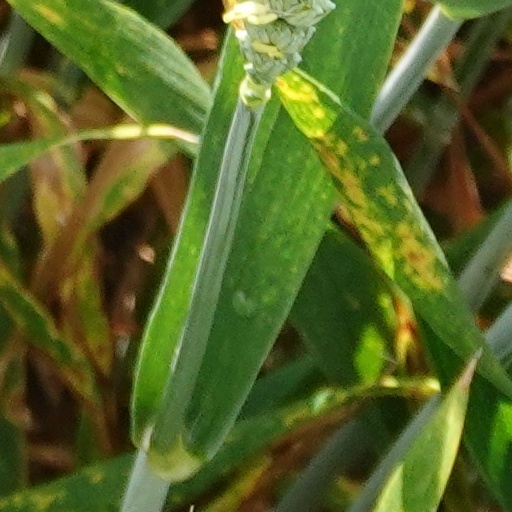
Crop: wheat